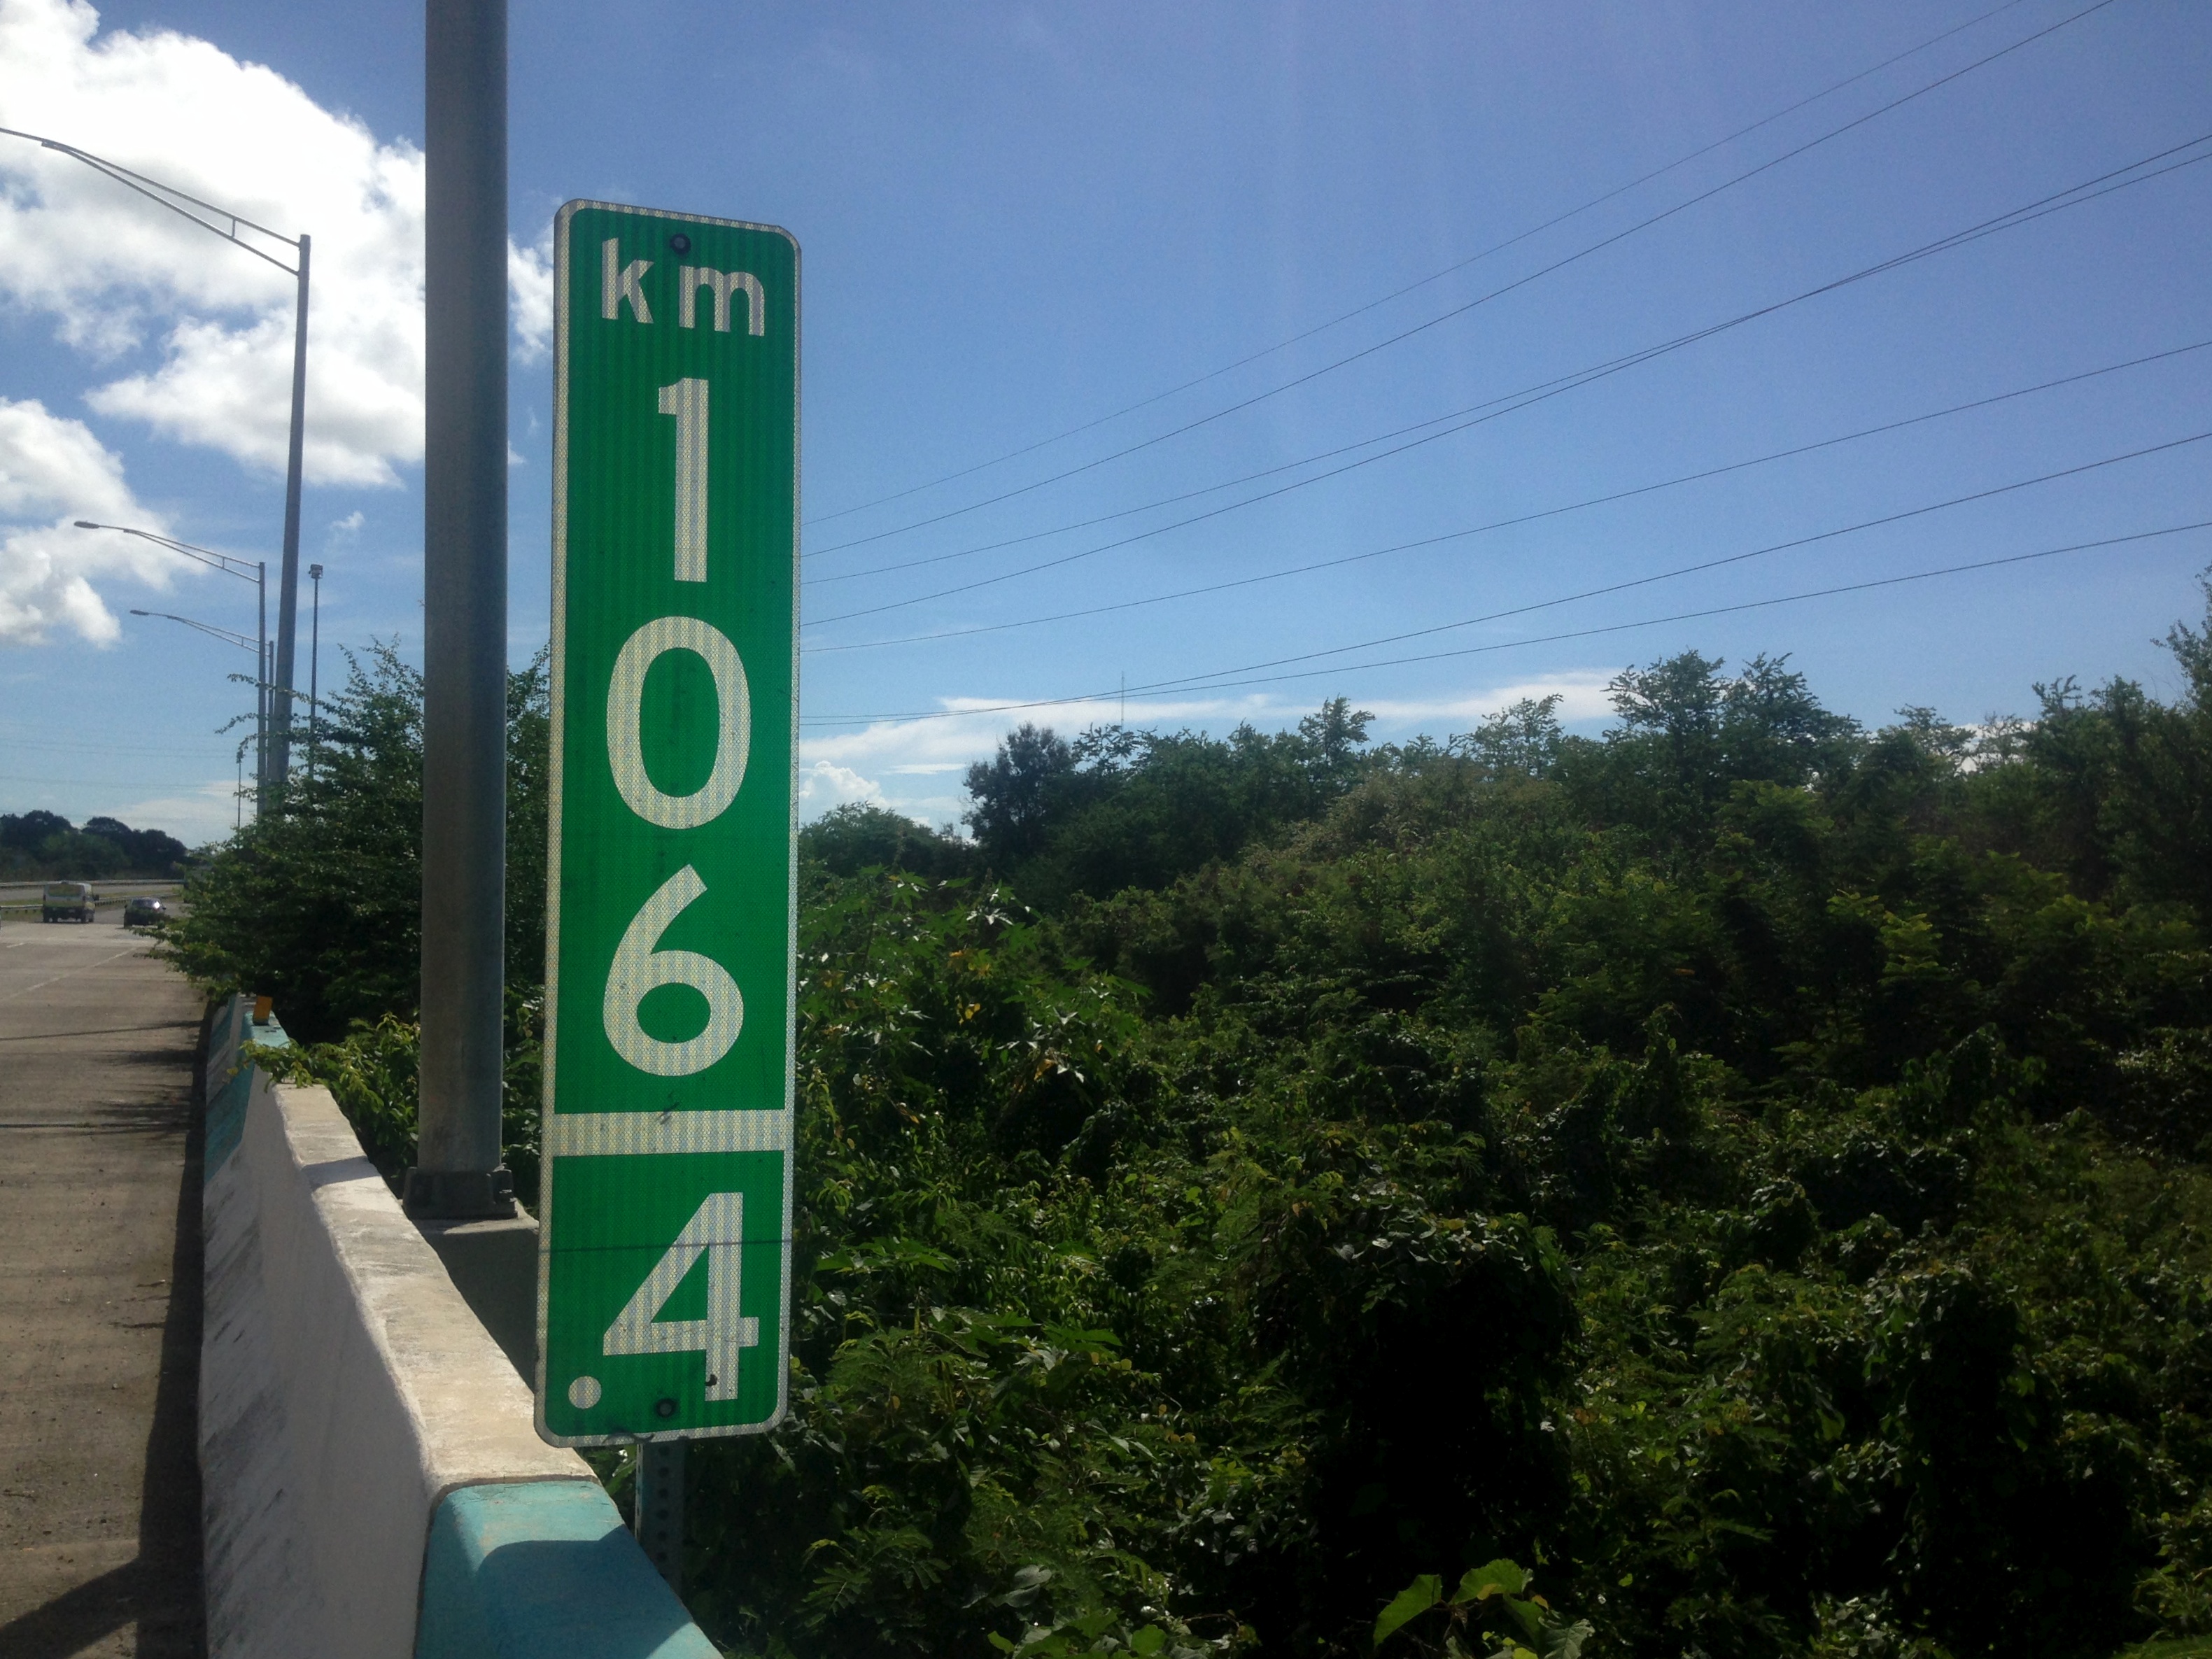
sign, signage, road trip, ds106, 106, traffic sign